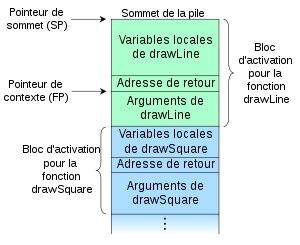
La ROP, return-oriented programming, est une technique d'exploitation avancée de type dépassement de pile permettant l'exécution de code par un attaquant et ce en s'affranchissant plus ou moins efficacement des mécanismes de protection tels que l'utilisation de zones mémoires non-exécutables, l'utilisation d'un espace d'adressage aléatoire ou encore la signature de code.